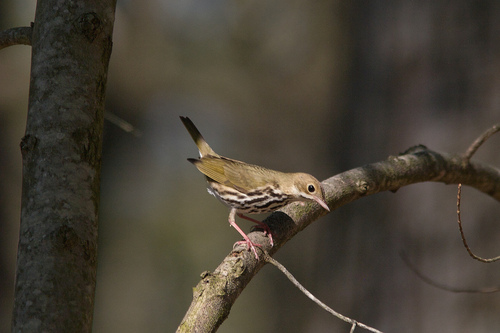
this is a tan bird with a speckled cream and brown chest and a sharp, slender bill.
a small bird with a brown crown and head, white throat, and a patterned dark brown nd white breast, belly and tarsus.
this bird has a white eyering, a brown crown, and a white and brown striped breast and belly.
this bird has a speckled belly and breast with a gray crown and wing.
this is a slender bird that is mostly a light grey brown color, the throat, belly and abdomen are white with thick brown markings.
this bird has wings that are yellow with a black and white belly
this bird is small and has long legs, with a black and white belly.
light brown back and wings, tan chest and belly with black spots, small light brown head, black tips on wings and rectrices
this tiny bird has a white breast with dark brown streaks throughout.
a very small bill and small head with a striped breast and belly.
Species: Ovenbird